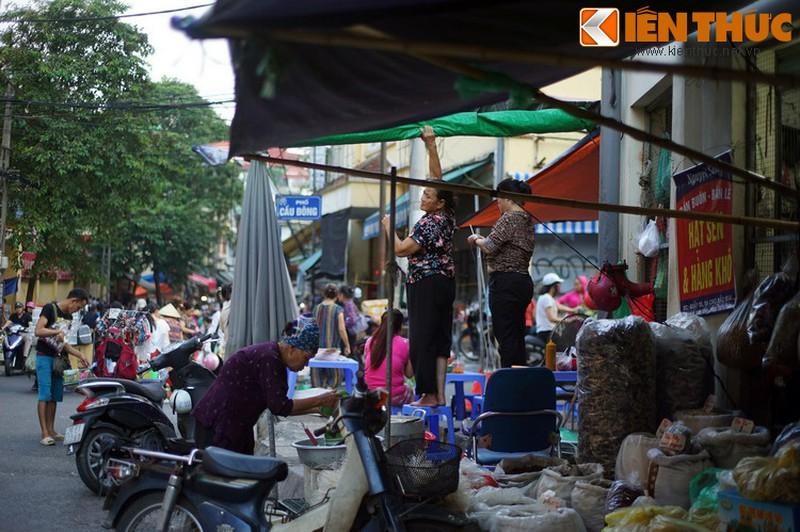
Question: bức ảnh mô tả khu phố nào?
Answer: khu phố cầu đông